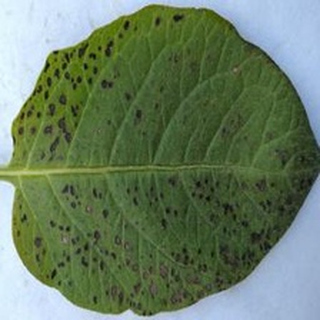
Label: potato_early_blight